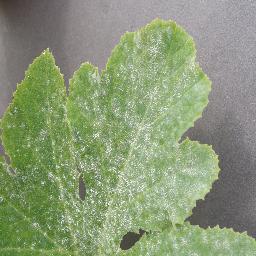
Label: Squash___Powdery_mildew